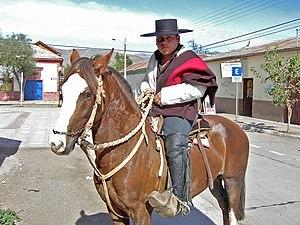
Le huaso est l'équivalent chilien du gaúcho argentin ou du cow-boy américain. Il porte typiquement un chapeau de paille à bord plat appelé un chupalla et une manta. Les huasos sont une partie importante du folklore chilien : on les voit lors de défilés, de fiestas, de rodéos et des vacances.